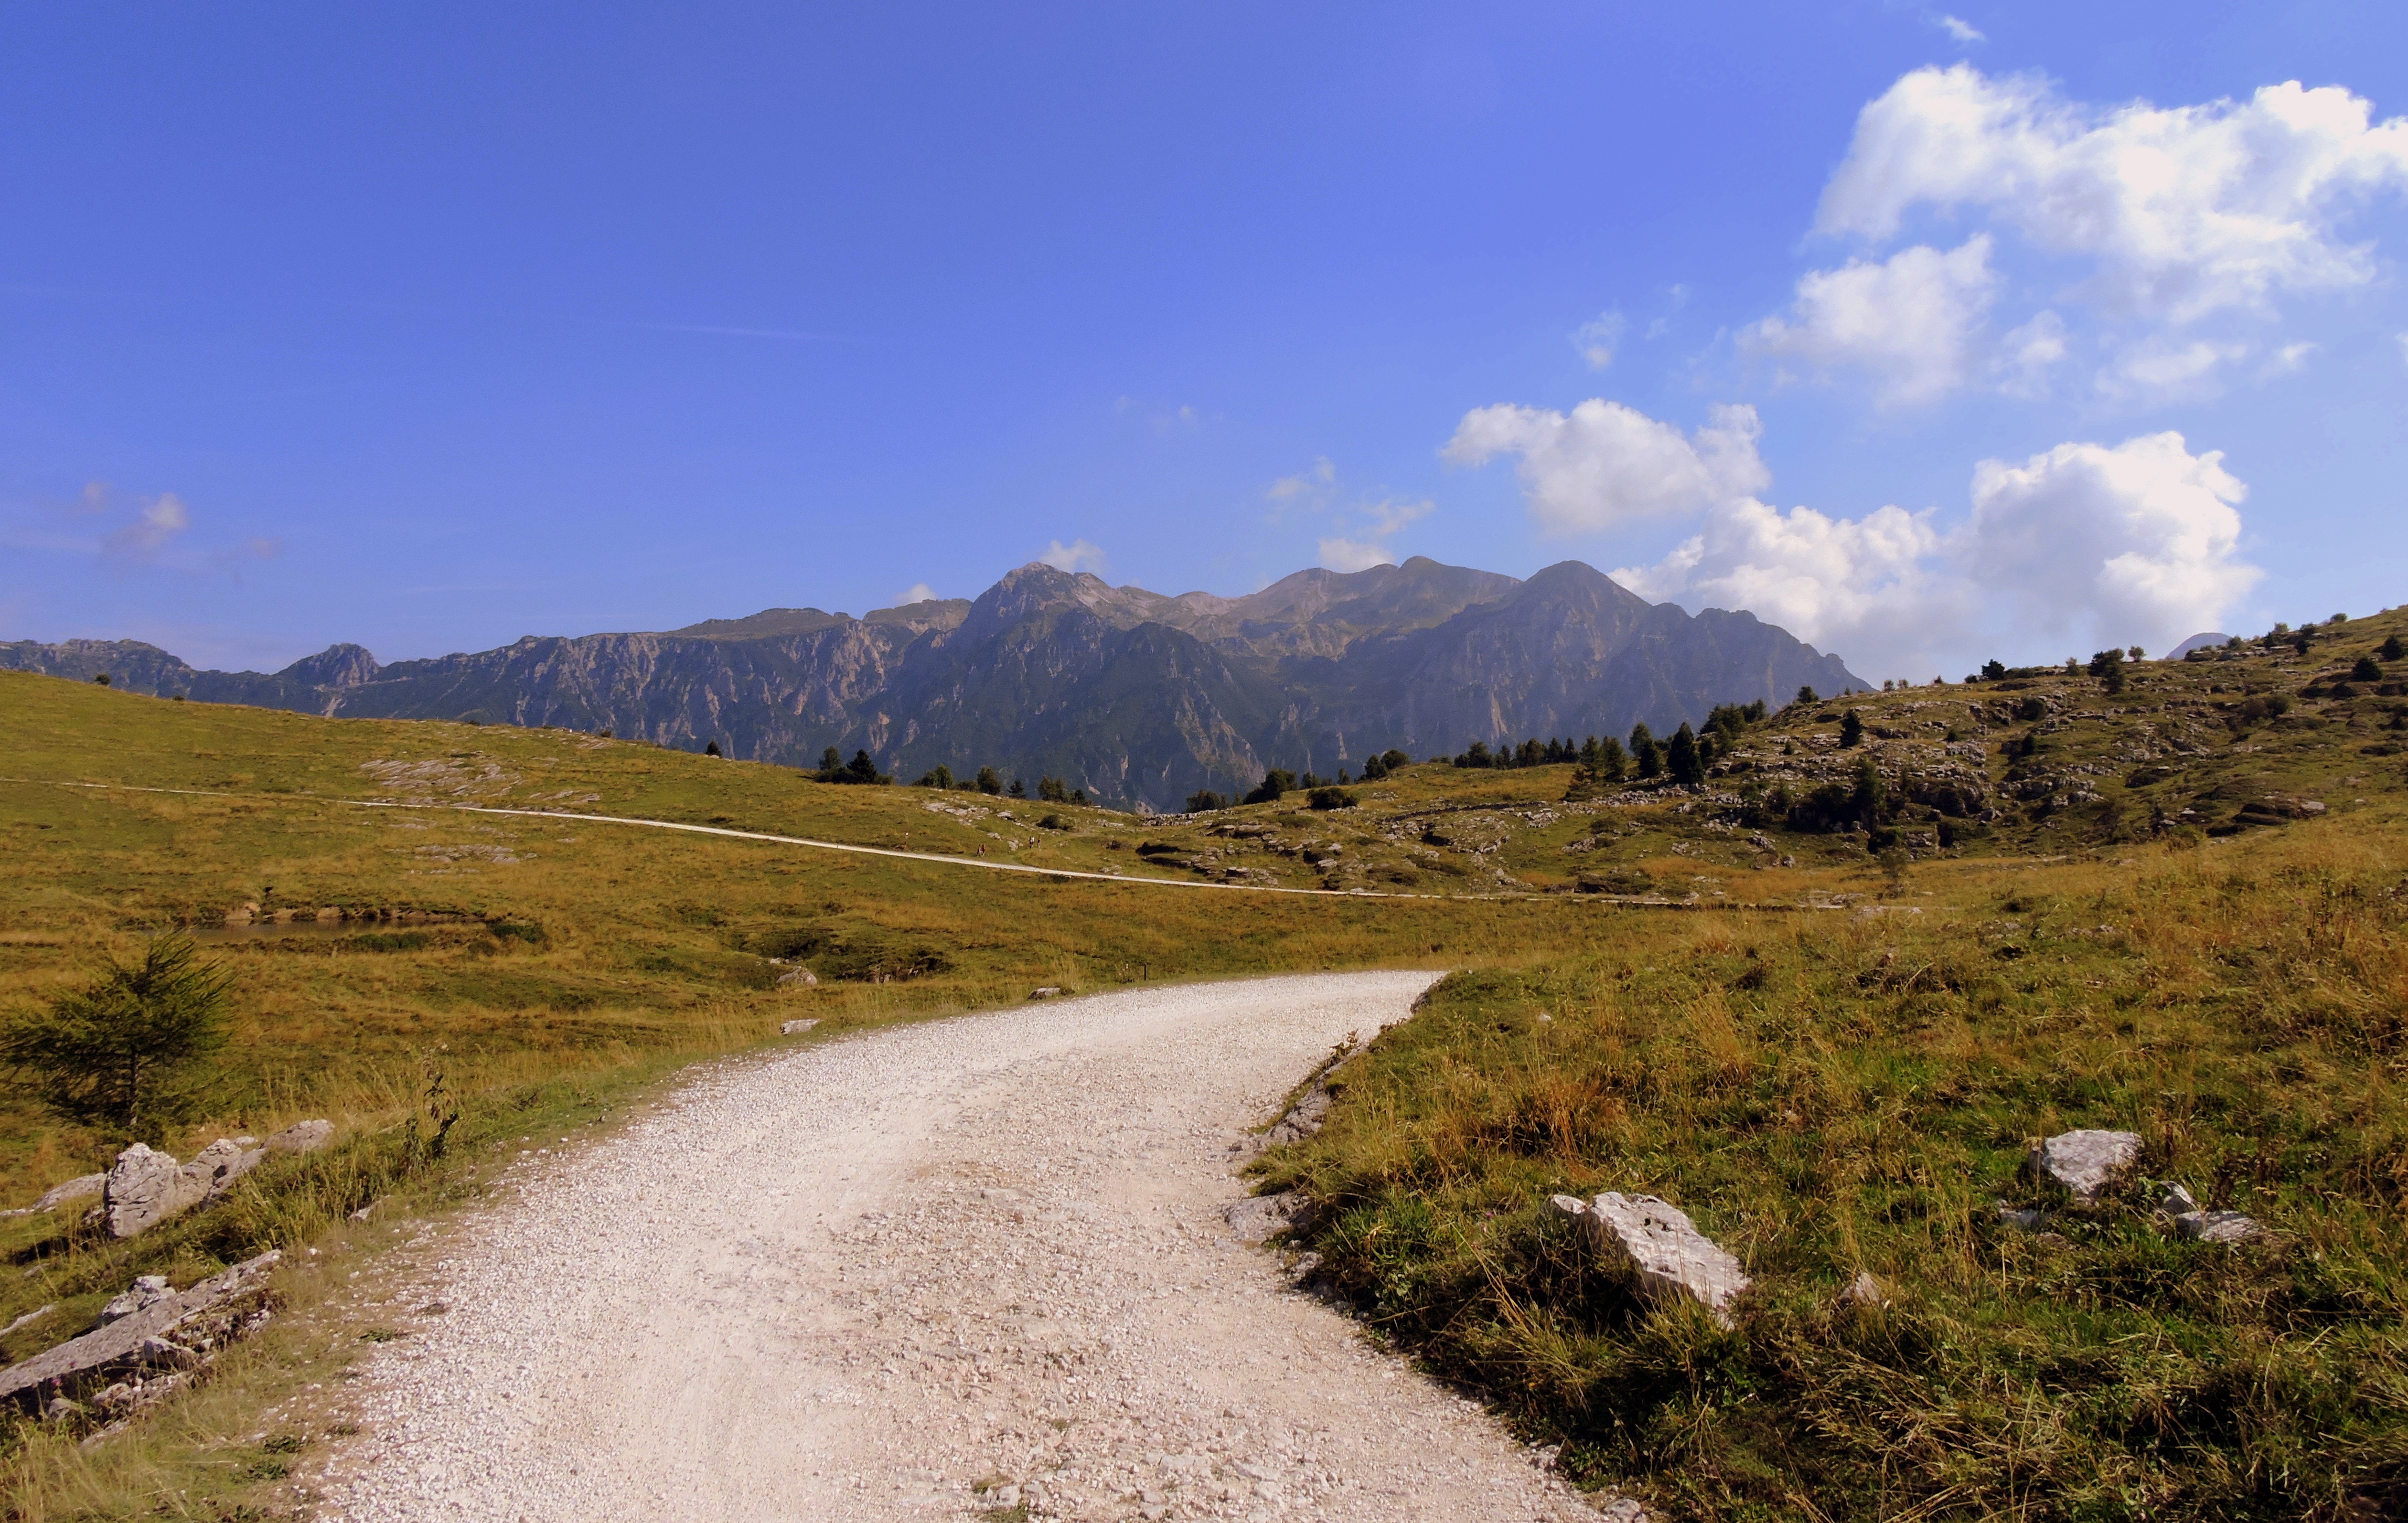
landscape, nature, wilderness, mountain, cloud, road, trail, meadow, prairie, hill, valley, mountain range, italy, ridge, plain, grassland, plateau, veneto, fell, habitat, loch, ecosystem, steppe, rural area, landform, mountain pass, lessinia, natural environment, geographical feature, mountainous landforms